Francis Xavier Pierz

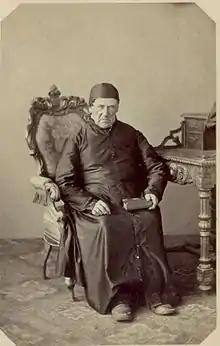
Francis Xavier Pierz, 1864

After the United States Federal Government signed the Treaty of Traverse des Sioux with the Dakota people in 1851, it declared much of southern and central Minnesota open to White settlement.